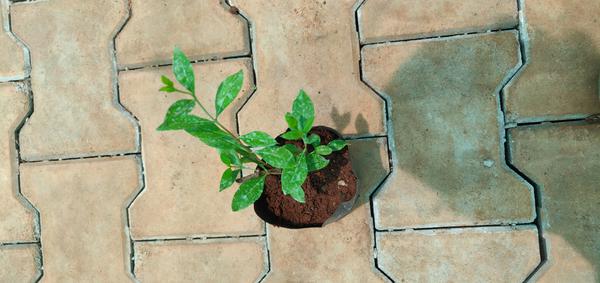
Plant: Henna